Beary

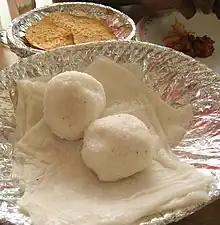
Poo-pole and pinde

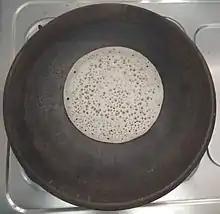
Vodu-Pole on Mannudo-Vodu

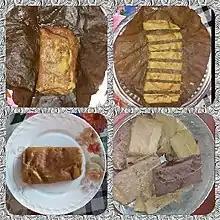
Chekkero-Appa prepared in Thondhur

Beary cuisine is highly influenced by the South Indian cuisine. Just like Mangalorean cuisine it uses a lot of coconut, curry leaves, ginger, chilli and spices like pepper and cardamom. Beary cuisine includes a type of biryani which is very different from types made elsewhere. Rice preparations, both fresh and dry fish, meat and eggs feature in Beary daily menus.